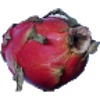
Label: red_pitahaya